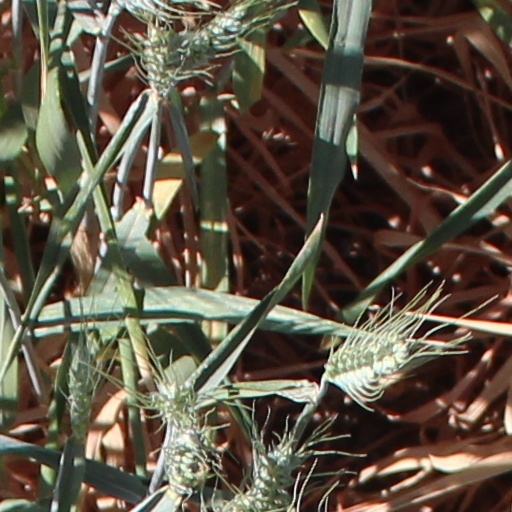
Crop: wheat